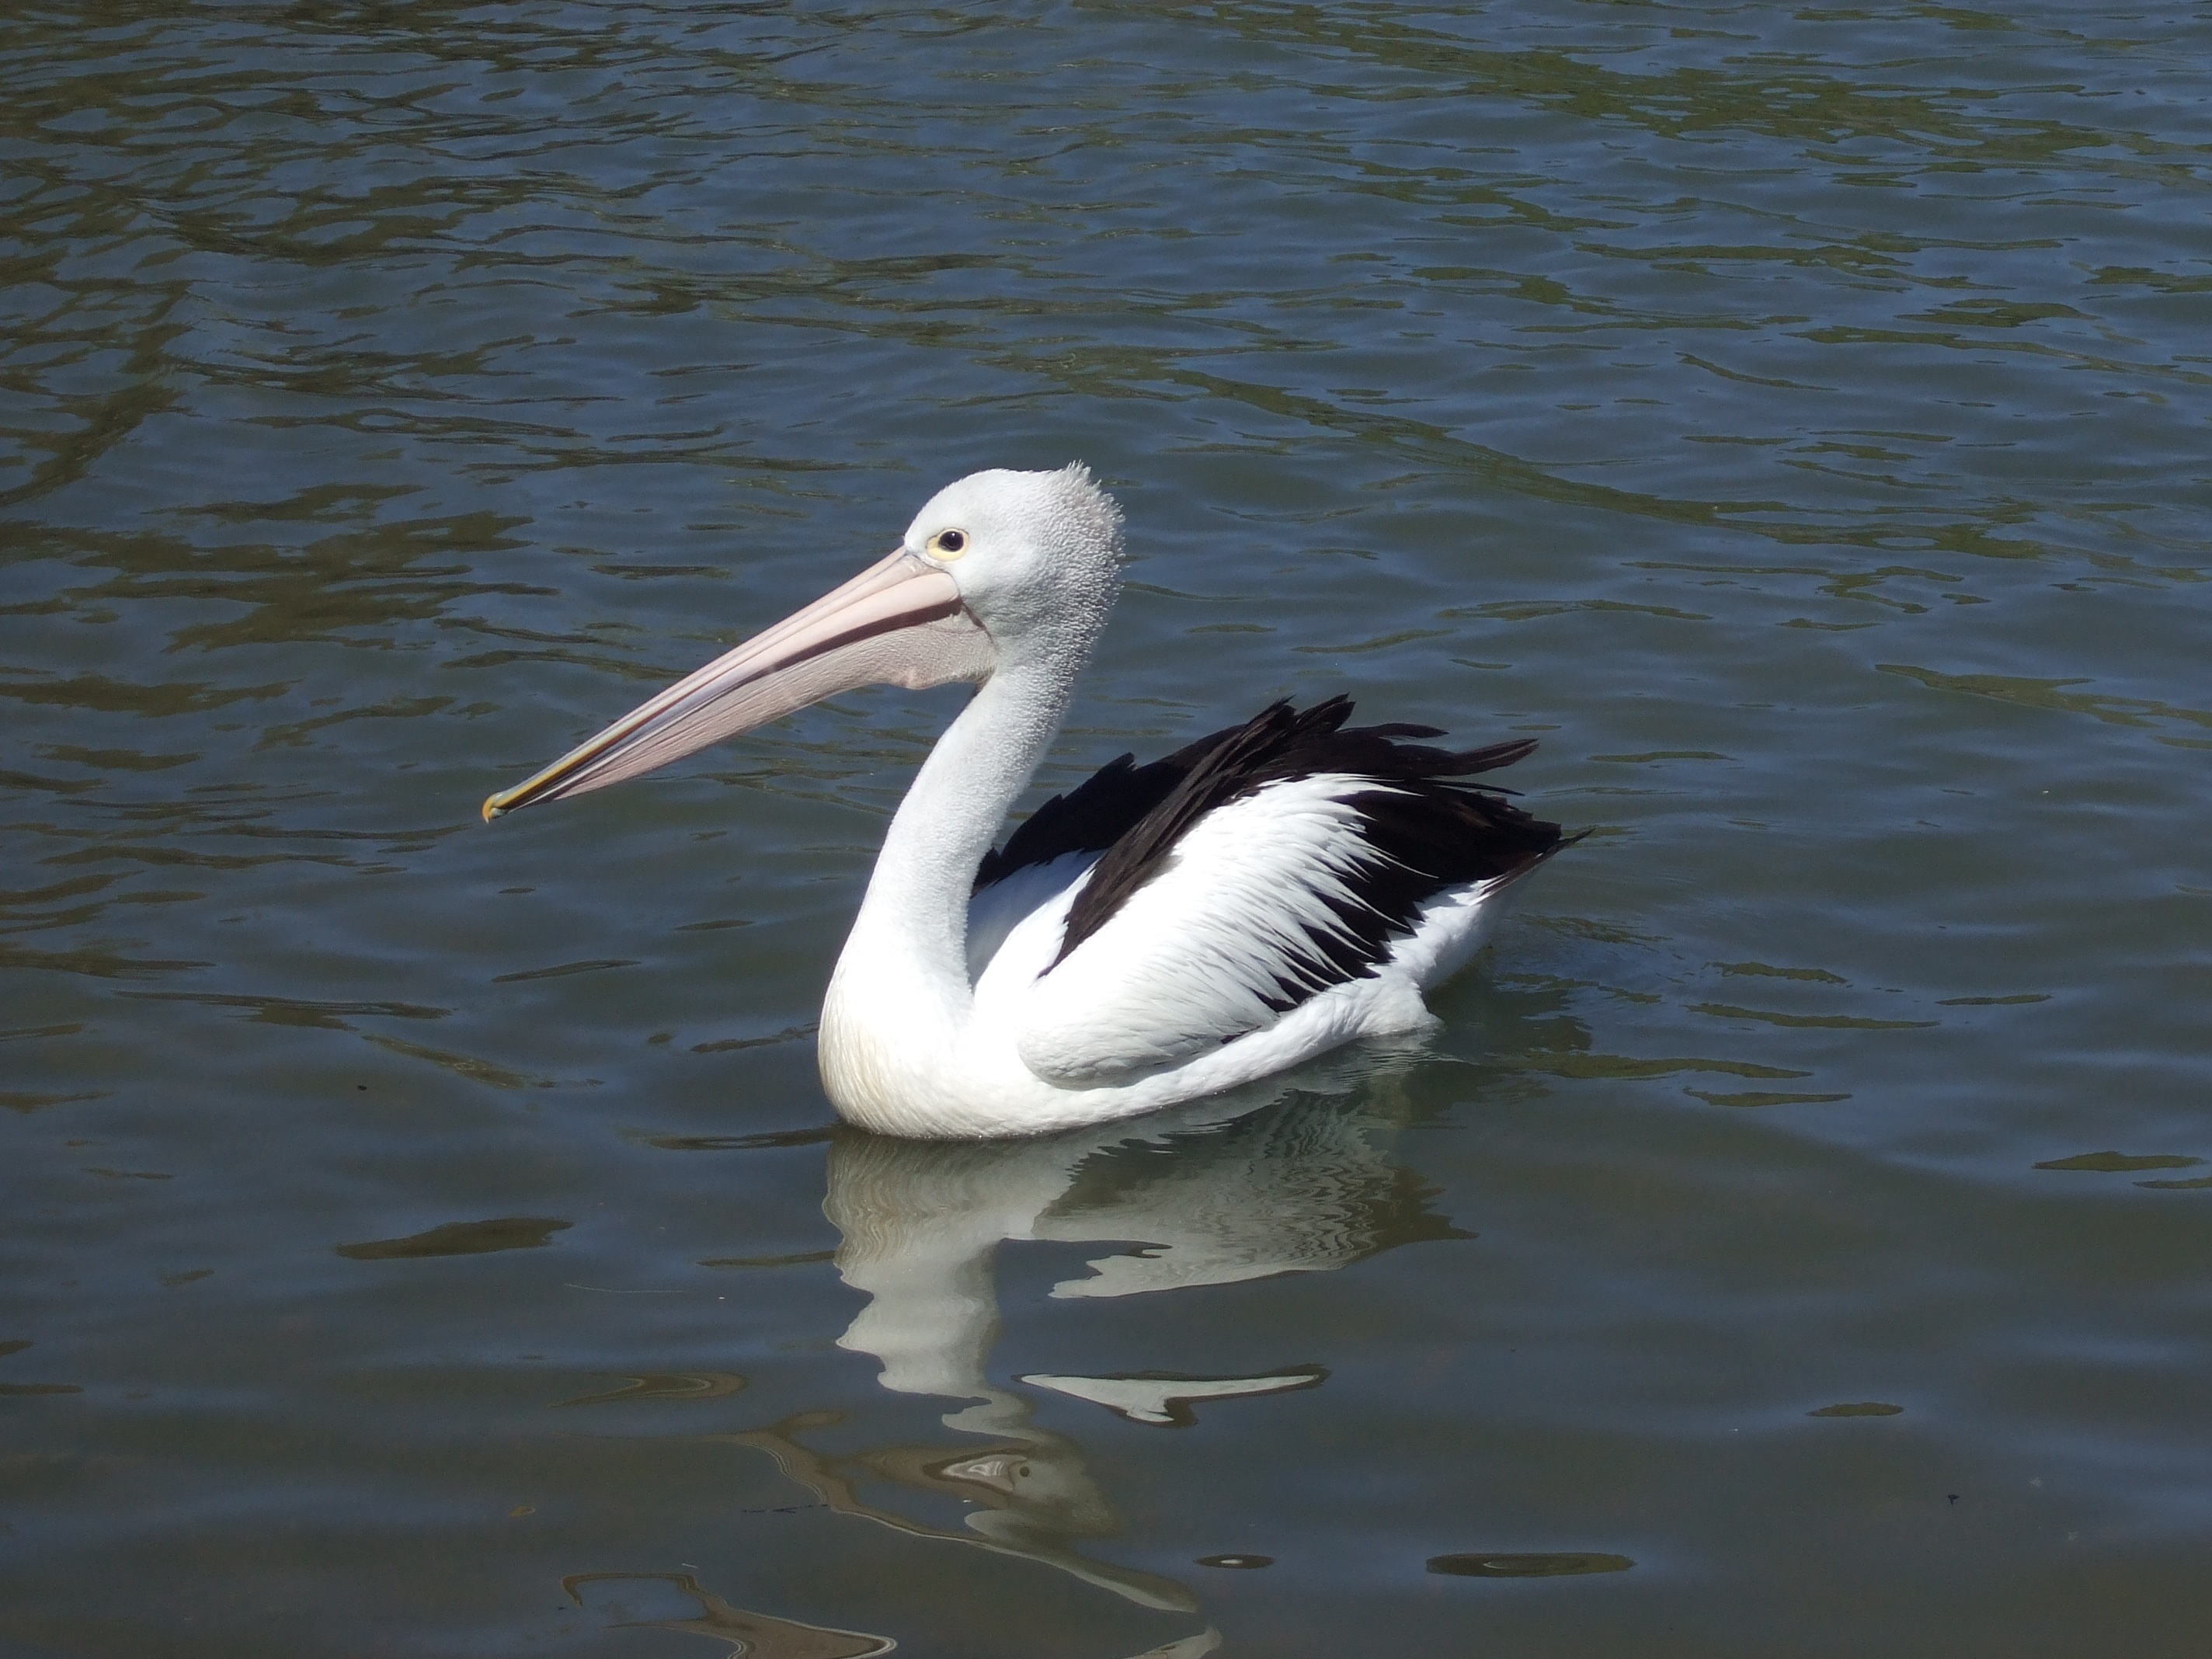
sea, water, nature, bird, wing, coastal, pelican, seabird, wildlife, wild, portrait, beak, floating, fauna, vertebrate, australian pelican, seaduck